Daniel Adzer

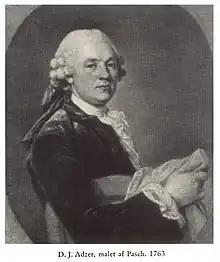

Daniel Jensen Adzer (17 January 1732 3 April 1808) was a Danish medallist (i.e., medal maker). He was appointed as royal medallist in 1766.